Border Reivers (rugby union)

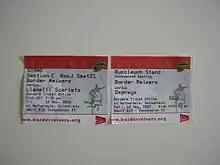
Reivers ticket stubs

The Border Reivers were created in 1996 to compete in the Heineken Cup, because the Scottish Rugby Union did not think that Scottish club sides would be able to compete against the best teams from France and England.